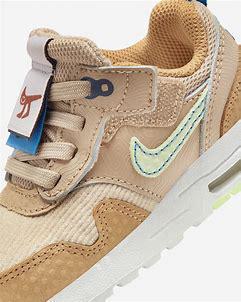
Brand: Nike
Model: Air Max 1 Easyon